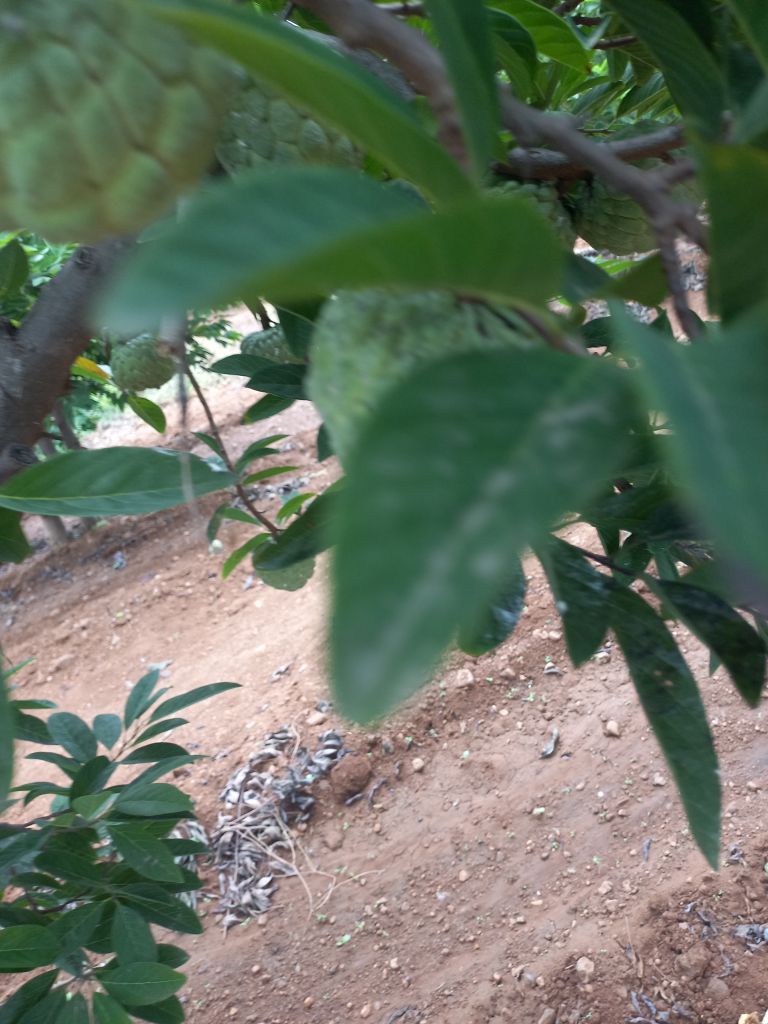
Disease label: Mealy Bug